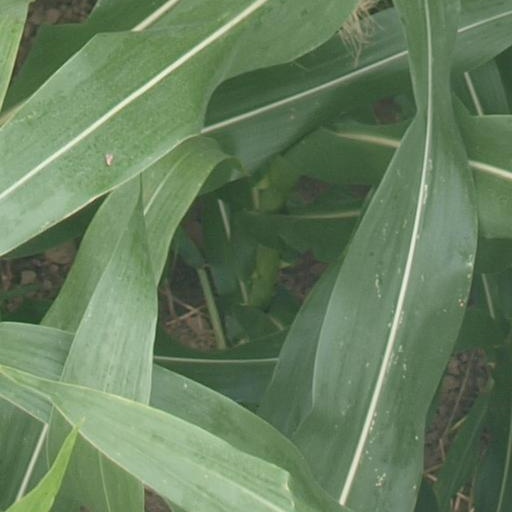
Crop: maize; corn